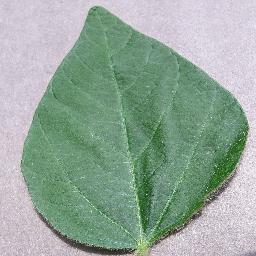
Label: Soybean___healthy